Sergey Kiriyenko

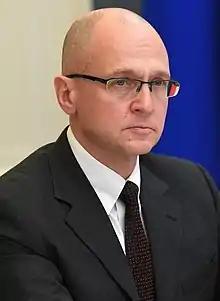
Kiriyenko in 2020

Sergey Vladilenovich Kiriyenko ("né" "Izraitel"; ; born 26 July 1962) is a Russian politician who has served as First Deputy Chief of Staff of the Presidential Administration of Russia since 5 October 2016. He previously served as the 30th Prime Minister of Russia from 23 March to 23 August 1998 under President Boris Yeltsin, and was head of the Rosatom nuclear energy company between 2005 and 2016. Kiriyenko was the youngest Prime Minister of Russia, taking the position at age 35. Ideologically a technocrat, he has played a leading role in the governance of Russian-occupied territories of Ukraine since the Russian invasion of Ukraine.